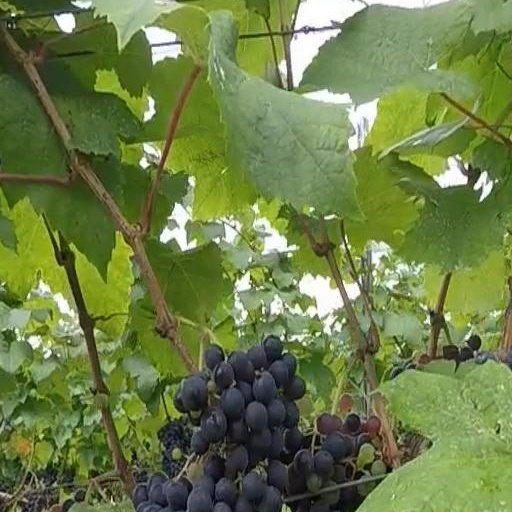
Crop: grape